Varangians

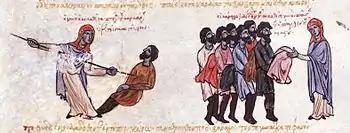
Another illumination of a scene from the "Skylitzes Chronicle", depicting a Thracesian woman killing a Varangian who tried to rape her, whereupon his comrades praised her and gave her his possessions.

The Rus' initially appeared in Serkland in the 9th century, traveling as merchants along the Volga trade route, selling furs, honey, and slaves, as well as luxury goods such as amber, Frankish swords, and walrus ivory. These goods were mostly exchanged for Arabic silver coins, called dirhams. Hoards of 9th-century Baghdad-minted silver coins have been found in Sweden, particularly in Gotland. Variations in the size of the coin hoards show that there were phases of increased importation of coins and sometime decades during which very few coins were imported.